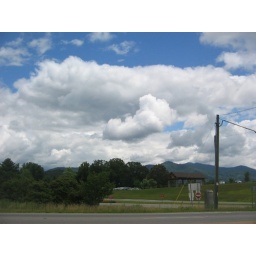
sky n the mountains in the back